Dulcie September

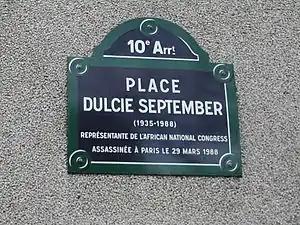
Memorial plaque for September

On the morning of 29 March 1988, September was shot 5 times with a silenced .22 caliber rifle outside the ANC's Paris office at 28, Rue des Petites-Écuries, as she was opening the office after collecting the mail. She was 52 years old. Her death stoked a strong popular reaction in Paris where more than 20,000 gathered to mourn.